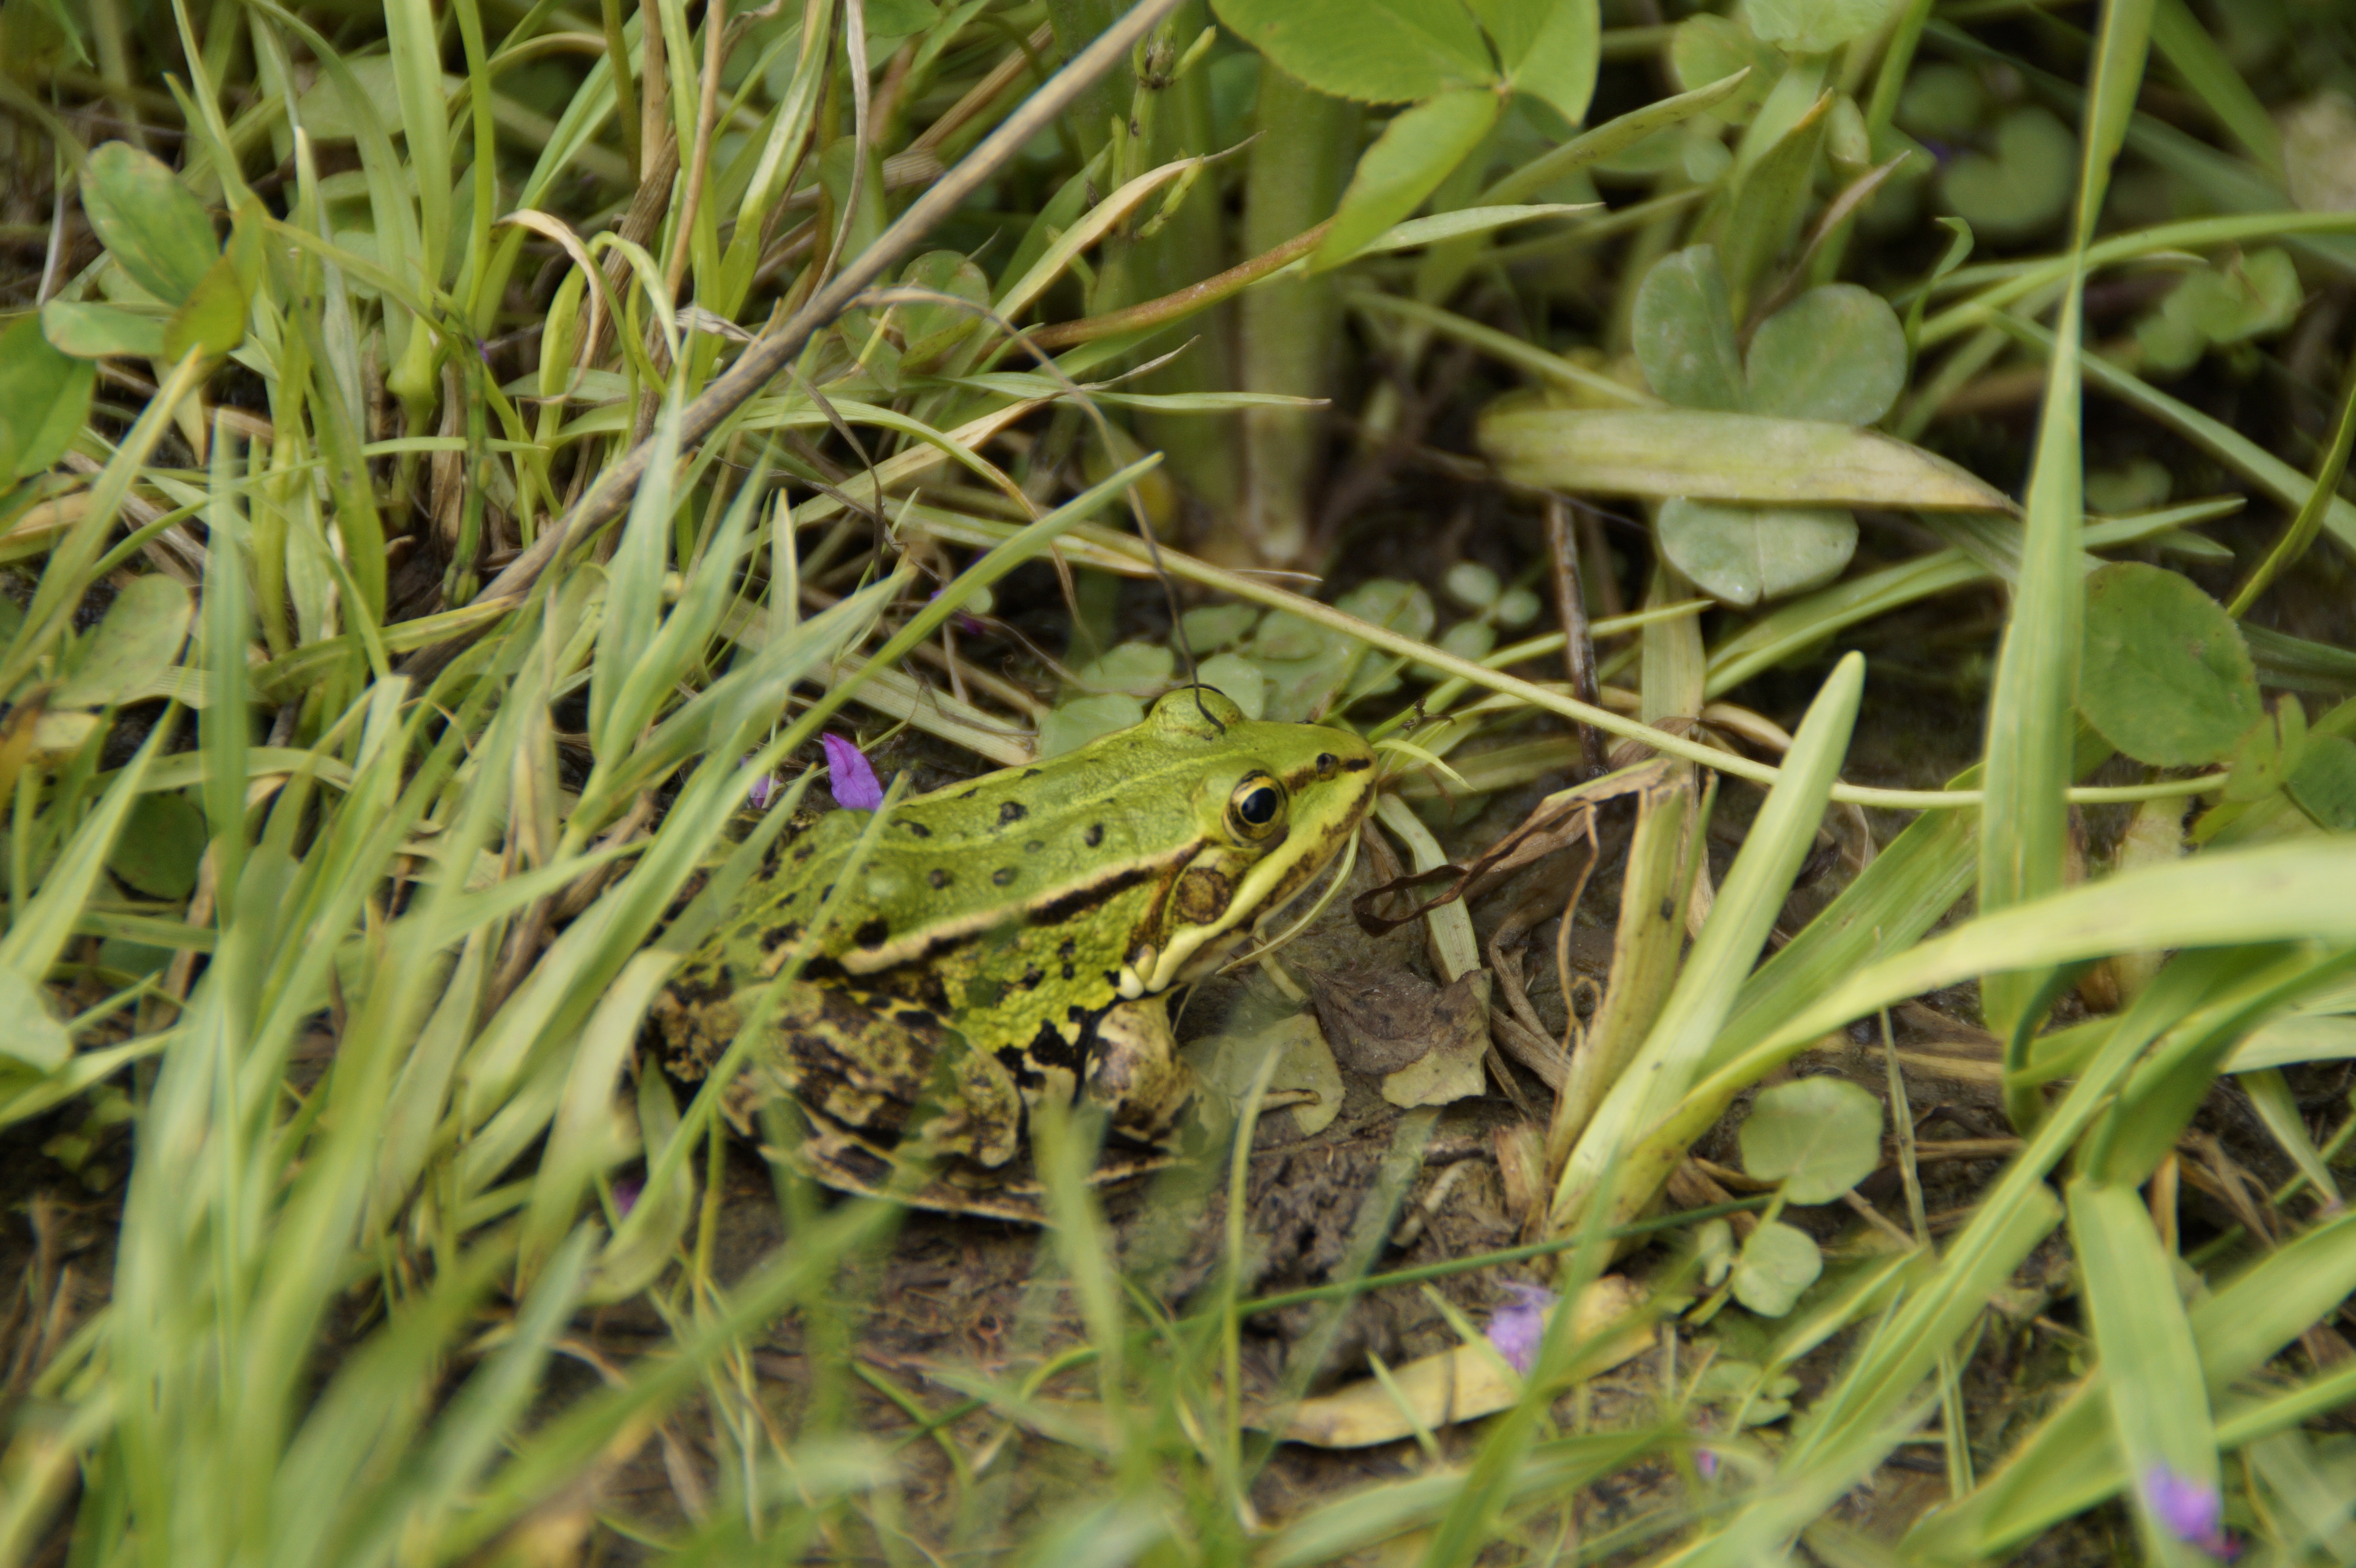
grass, lawn, meadow, flower, animal, wildlife, green, small, frog, amphibian, fauna, sit, tree frog, hidden, grass family